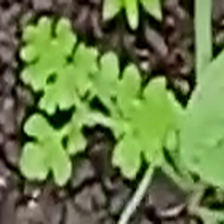
Weed species: Gajar_gavat_(Parthenium hysterophorus)